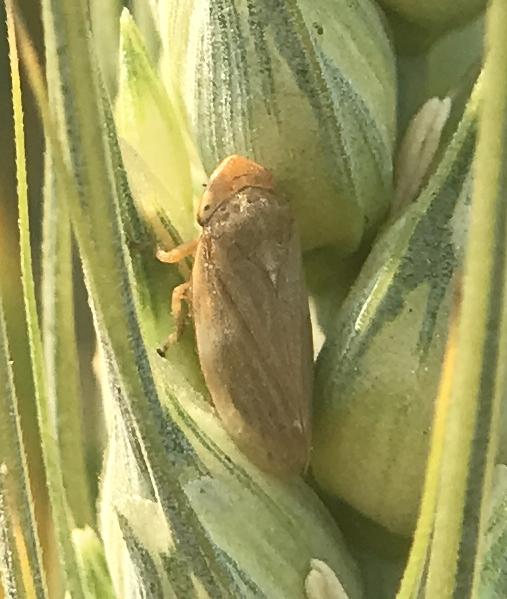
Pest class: occasional_pest